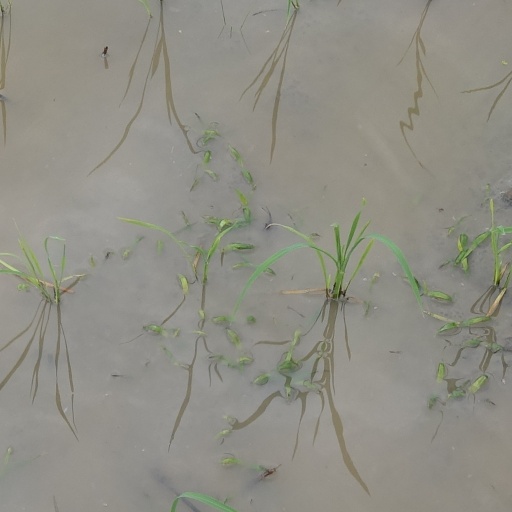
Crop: rice